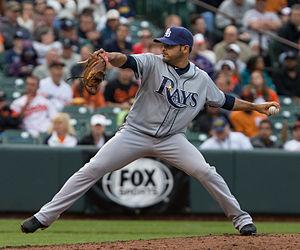
Alexander Jesus Torres Matos est un lanceur de relève gaucher de la Ligue majeure de baseball.